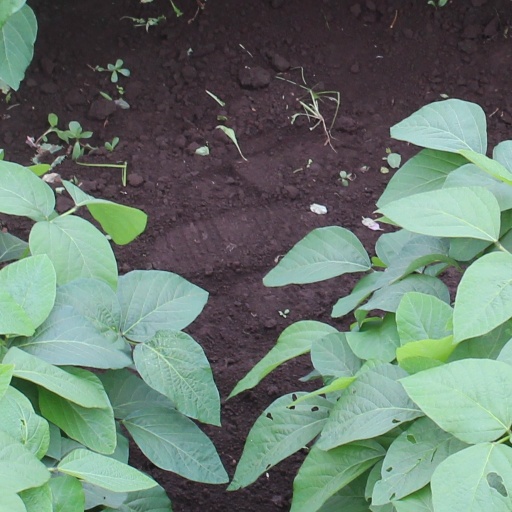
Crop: soybean